Atlantic (1849 ship)

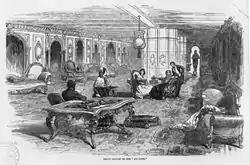
Grand saloon of the "Atlantic" in 1850

"Atlantic" was long with a beam of , and a depth of hold of . She displaced 2,668 tons. As originally constructed, she had three decks, the spar deck, the main deck, and the lower deck. The spar deck had cabins for the ship's officers, the galley, barber shop, and a smoking room. The smoking room could be accessed from the main deck by an internal staircase so that passengers would not have to expose themselves to the weather. The main deck included the great saloon, long, and the dining saloon, long. Both rooms were wide. The two rooms were separated by the steward's pantry where dishes, silverware, and other table ware were stored. The two saloons were paneled in rosewood, satinwood, and olive wood, and were carpeted. Meals were lowered from the galley on the spar deck to the dining saloon in dumbwaiters. The dining tables had marble tops. The walls were decorated with emblems of each state of the Union, and the cabin windows were painted glass with the coats of arms of major cities in the United States. A separate ladies drawing room was also on the main deck. The passenger cabins were on the main deck, outboard of the saloons on both sides of the ship. There was no provision for steerage passengers on "Atlantic". She carried a crew of 170.